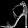
Label: Sandal